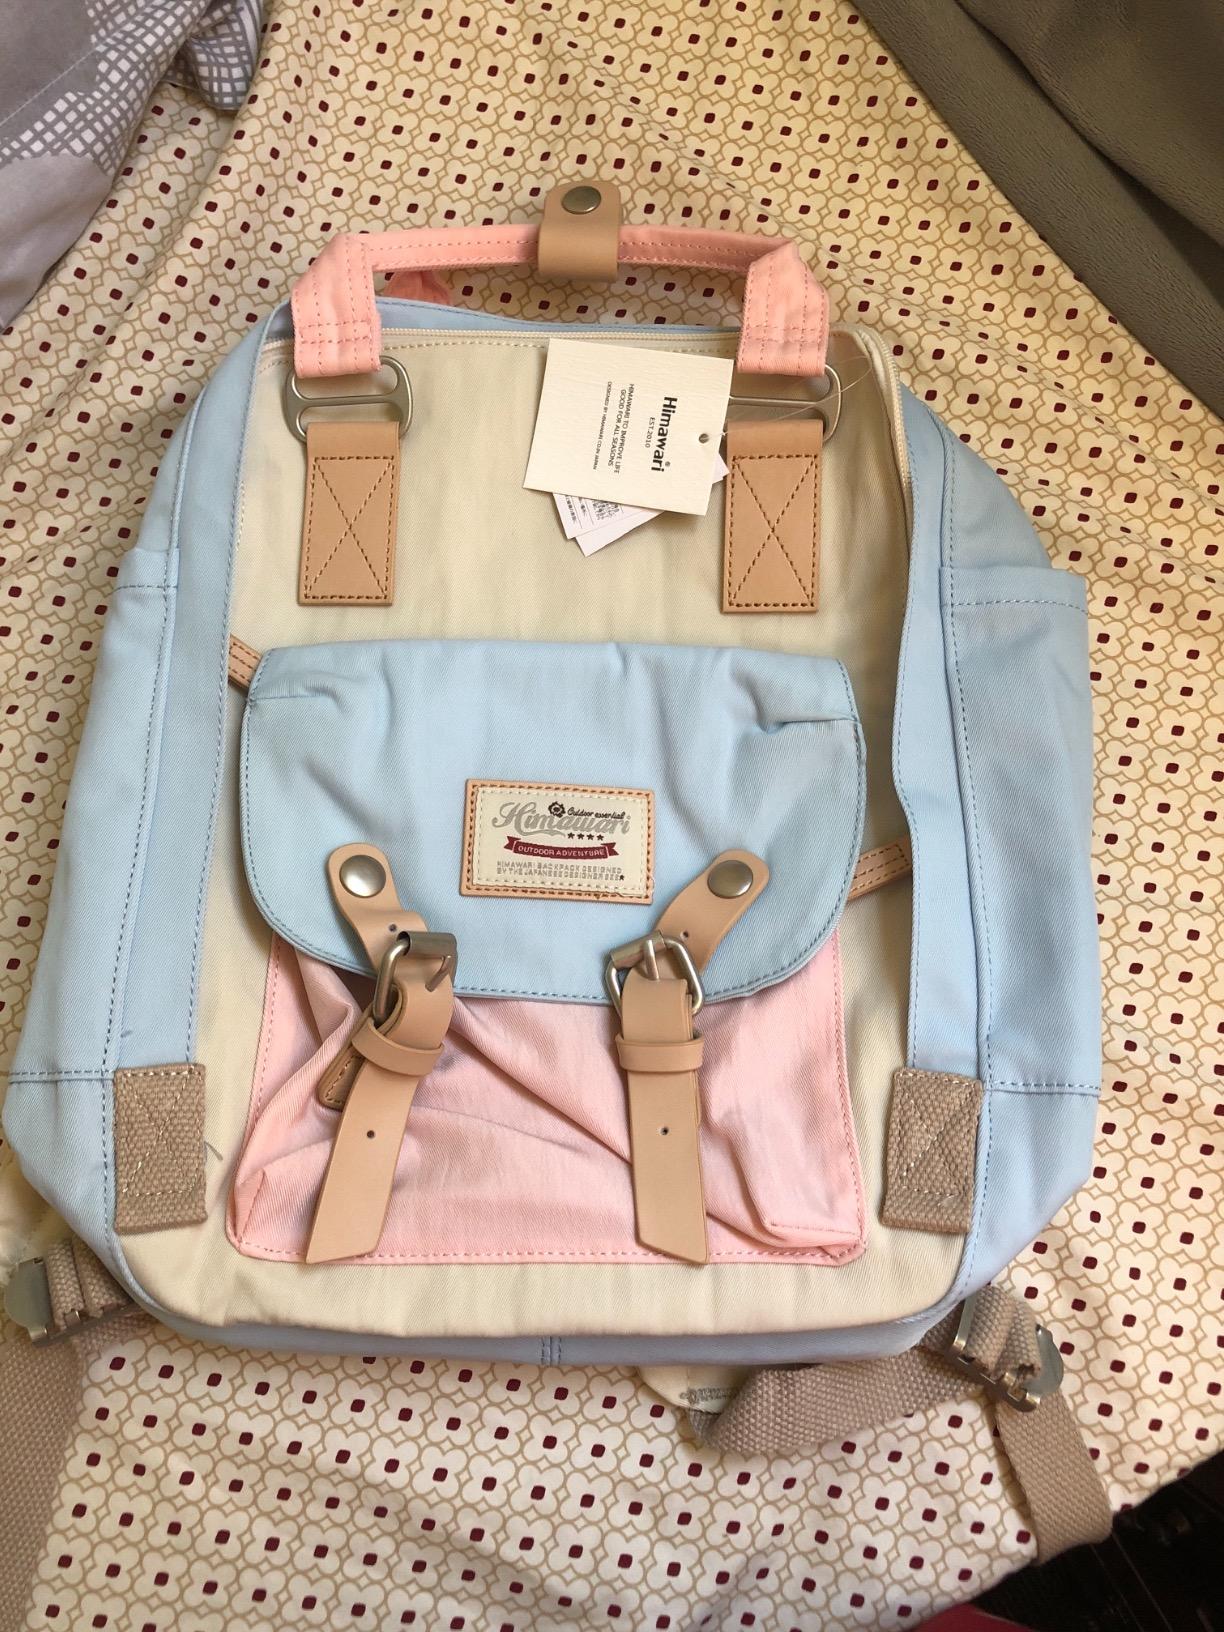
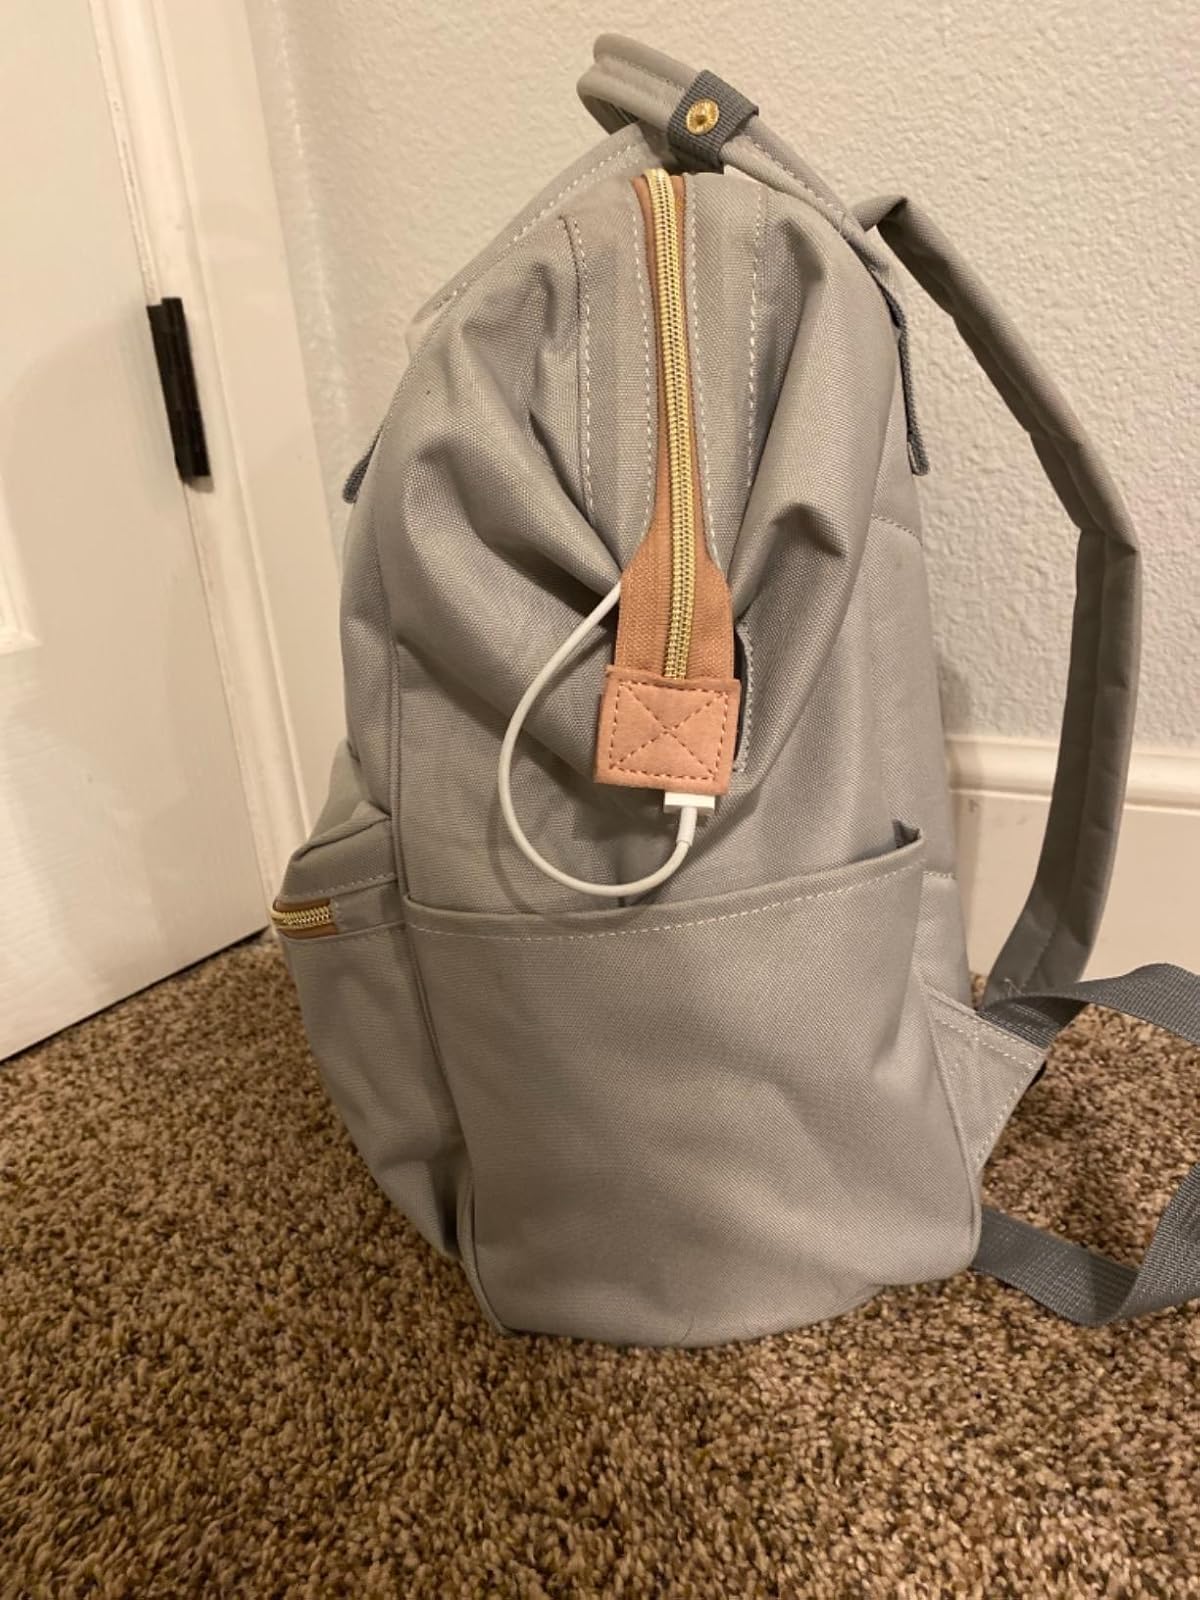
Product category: bag
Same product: no